Presidency of George Washington

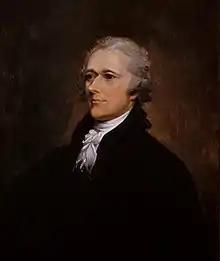
Secretary of the Treasury Alexander Hamilton

The Congress of the Confederation had set March 4, 1789, as the date for the beginning of operations of the new federal government under the new Constitution. Owing to the formidable difficulties of long-distance travel in 18th-century America, Congress was unable to reach a quorum until April. The House finally achieved a quorum on April 1, and the Senate on April 6, at which time the electoral votes were counted. Washington and Adams were certified as elected.